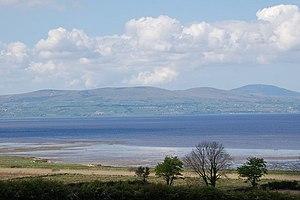
Les sites Ramsar en Irlande du Nord sont des zones humides d'importance internationale au regard de la Convention de Ramsar. Au Royaume-Uni, les premiers sites Ramsar ont été désignés en 1976. Les sites désignés et proposés en Irlande du Nord sont énumérés ci-dessous: